Streatham

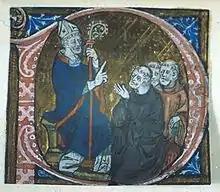
St Erkenwald is recorded as granting land in the area to Chertsey Abbey.

Streatham appears in Domesday Book of 1086 as "Estreham". It was held by Bec-Hellouin Abbey (in Normandy) from Richard de Tonbrige. Its domesday assets were: 2 hides, 1 virgate and ploughlands of cultivated land and of meadow and herbage (mixed grass and bracken). Annually it was assessed to render £4 5s 0d to its overlords.